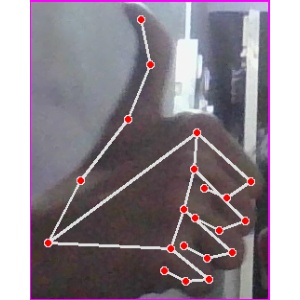
अक्षर: थ